Barracuda (cocktail)

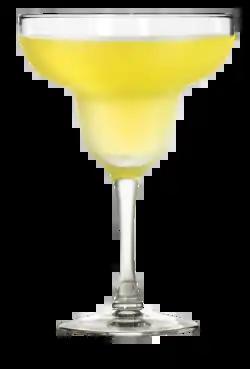
A Barracuda cocktail

The barracuda is an alcoholic cocktail based on gold rum, Galliano liqueur, pineapple juice, fresh lime juice and topped with Prosecco, according to International Bartenders Association specified ingredients.